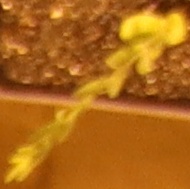
Label: Flax